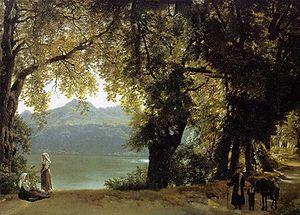
Sylvestre Chtchedrine, né le 2 février 1791 à Saint-Pétersbourg et mort le 8 novembre 1830 à Sorrente en Italie, est un peintre russe, paysagiste.
Véranda couverte d'une vigne ou Pergola recouverte d'une vigne est un tableau du peintre russe Sylvestre Chtchedrine, réalisé en 1828, à Naples, en Italie.